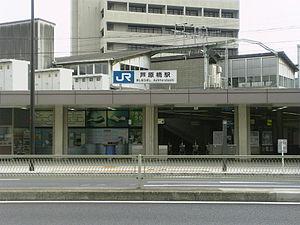
La gare d'Ashiharabashi est une gare ferroviaire de la ville d'Osaka au Japon. Elle est située dans l'arrondissement de Naniwa. La gare est gérée par la JR West.